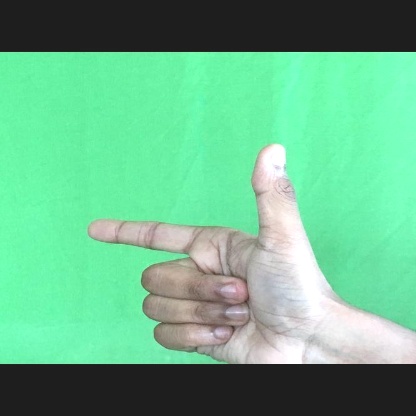
Mudra: Chandrakala